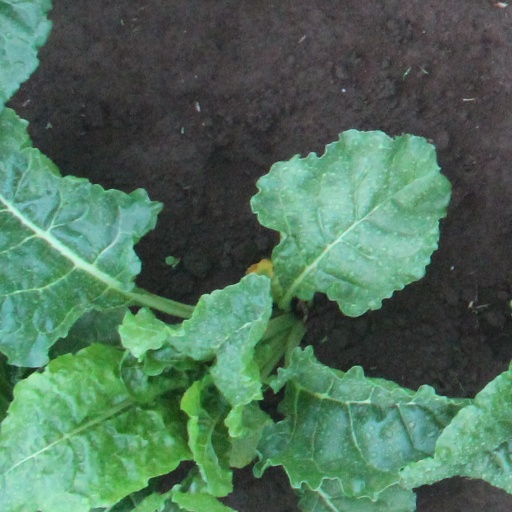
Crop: sugar beet